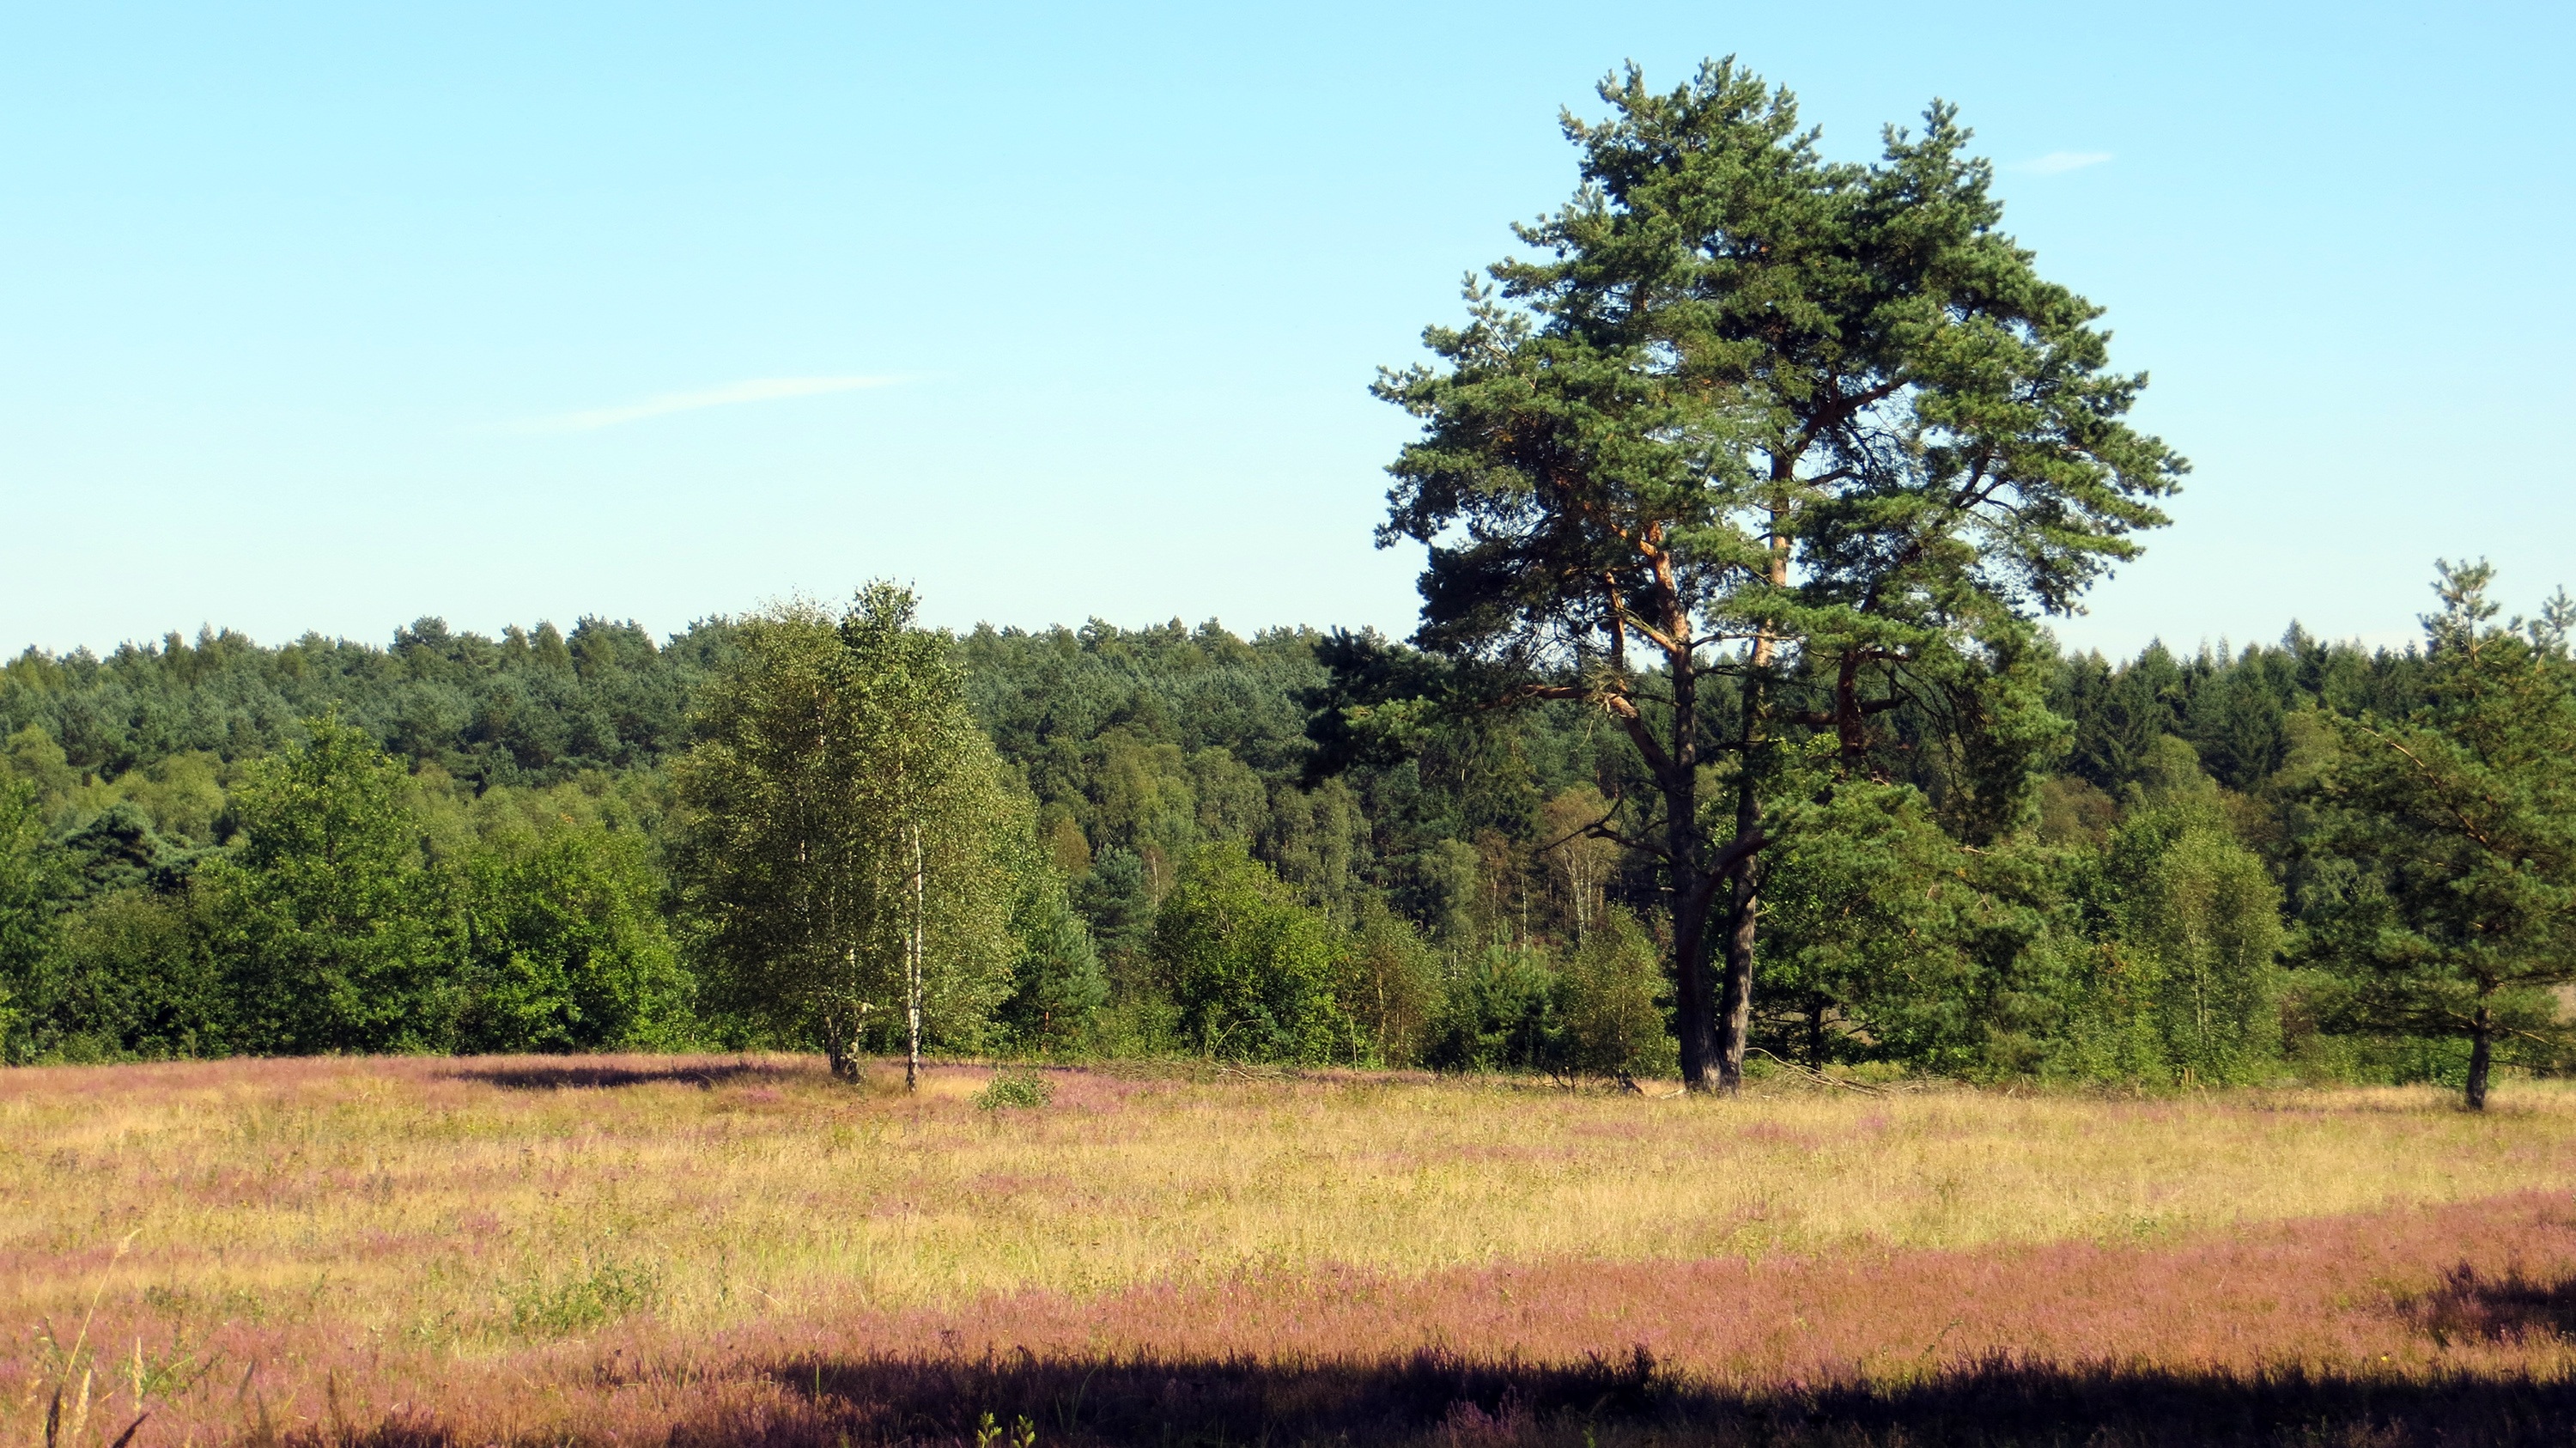
landscape, tree, nature, forest, wilderness, plant, hiking, field, meadow, prairie, pasture, savanna, flowers, conifer, trees, cycling, spruce, grassland, wetland, woodland, habitat, ecosystem, heather, heide, rural area, erika, heathland, l neburg heath, heather blossoms, biome, natural environment, woody plant, temperate coniferous forest, land plant, land lot